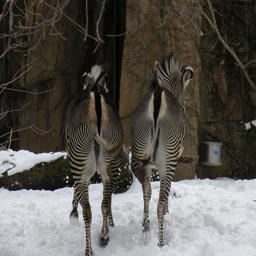
Two zebra walking side by side in the snow
these zebras are walking in the snow together
Two zebras running on a field of snow.
Two zebras walking side by side in the snow.
A couple of zebra standing next to each other in the snow.